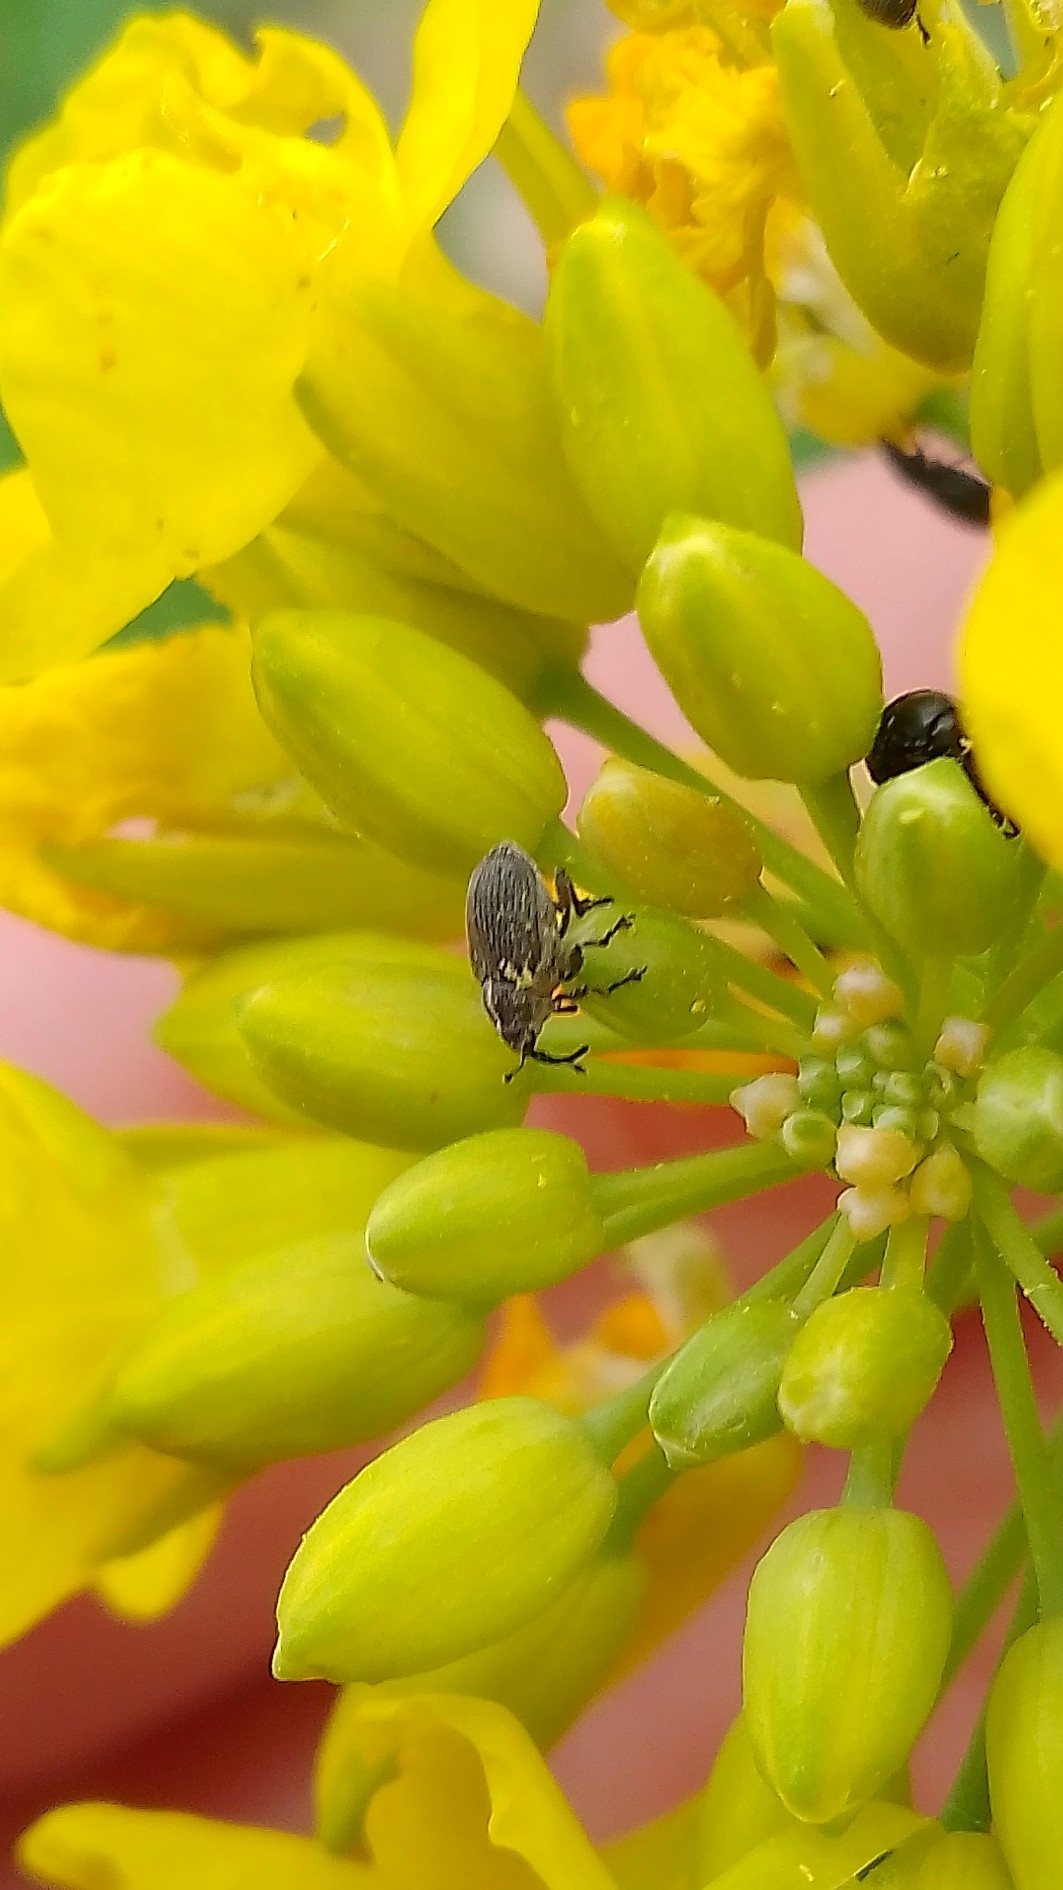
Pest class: Cabbage_seedpod_weevil